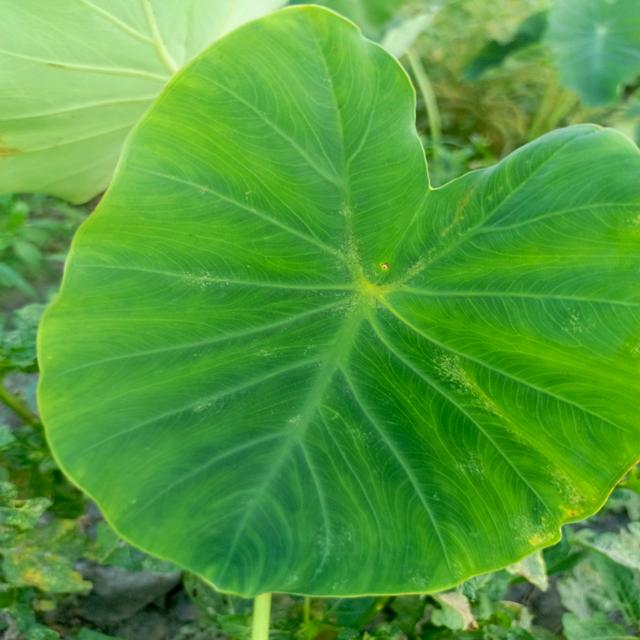
Label: Early_Blight